2005 Fiesta Bowl

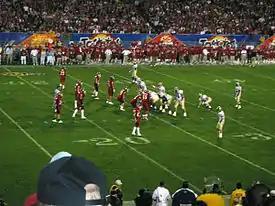
2005 Fiesta Bowl

Utah raced to a 28–0 lead and held on for a convincing 35–7 win. Alex Smith completed 29 of 37 passes for 328 yards and 4 touchdowns, earning the Fiesta Bowl MVP. Paris Warren was Smith's go-to man during the game, as he caught a Fiesta Bowl record 15 passes for 198 yards and 2 touchdowns. On the other side, Tyler Palko went 22-of-40 for 251 yards with one touchdown but ran 14 times for -44 yards.